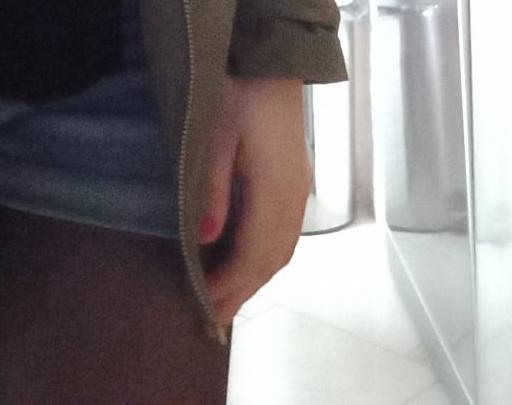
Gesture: no_gesture